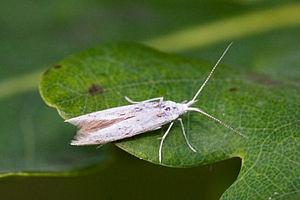
Les Coleophoridae sont une famille d'insectes de l'ordre des lépidoptères.